Tellef Dahll

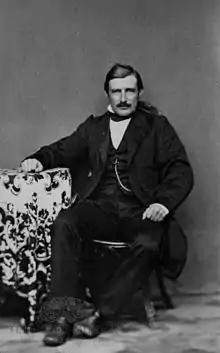

Tellef Dahll (10 April 1825, in Kragerø – 17 June 1893, in Morgedal) was a Norwegian mineralogist and geologist.